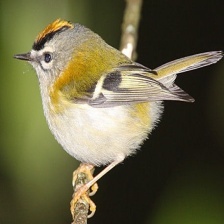
Species: COMMON FIRECREST
Scientific name: REGULUS IGNICAPILLA